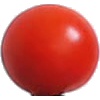
Label: Tomato Cherry Red 1